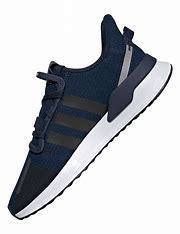
Brand: Adidas
Model: U_path Run